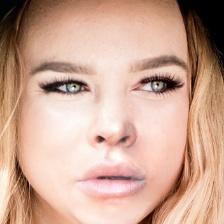
Label: faces